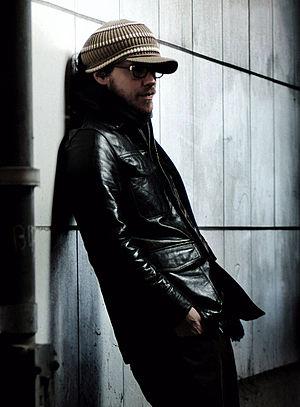
Guillermo Scott Herren, plus connu sous le nom de Prefuse 73 est un compositeur de musique électronique et de hip-hop.